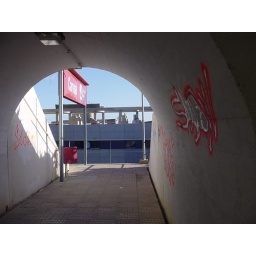
the path to the beach under the train